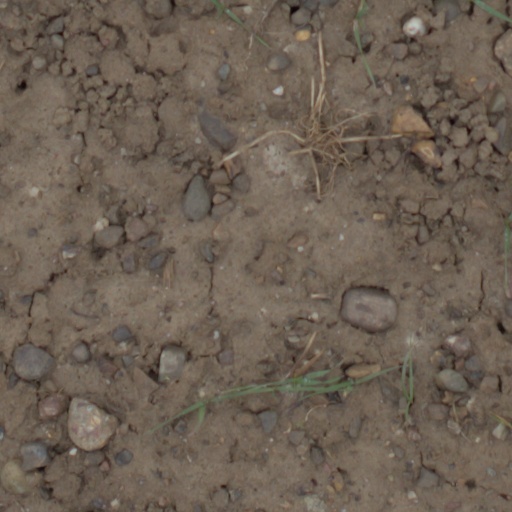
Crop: wheat